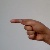
The image shows a hand gesture representing the letter 'G' in Indian Sign Language.